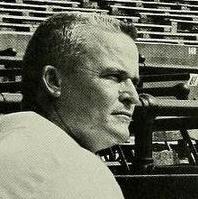
Age: 42